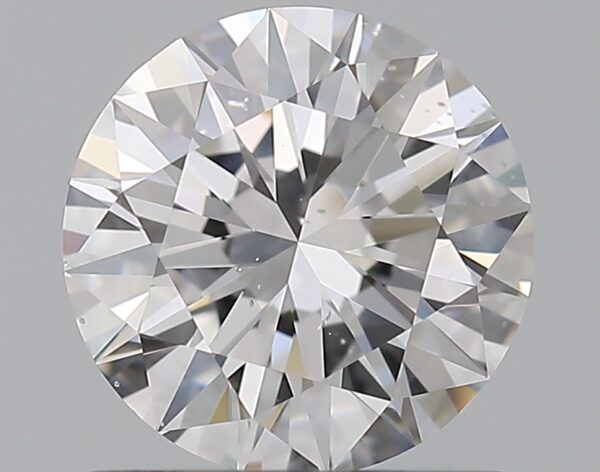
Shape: round
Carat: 1
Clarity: VS2
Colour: D
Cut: EX
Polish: EX
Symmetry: EX
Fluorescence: F
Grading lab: GIA
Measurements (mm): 6.41 x 6.45 x 3.95